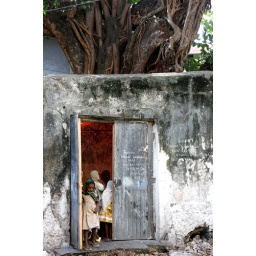
A house under the big tree